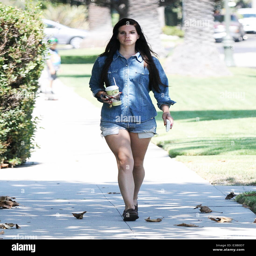
rock artist walking around neighborhood wearing a denim shirt and matching - style shorts featuring